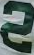
Number: 2